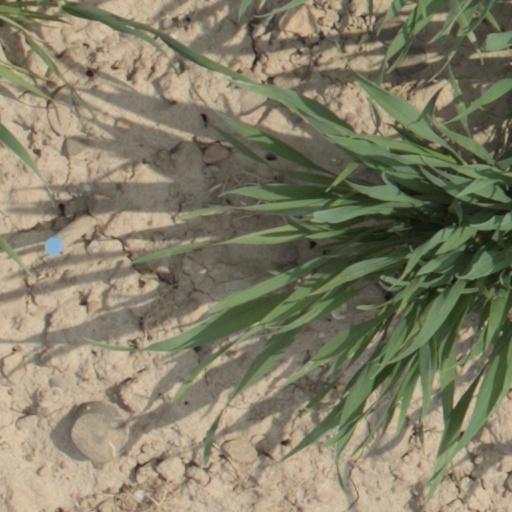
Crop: wheat